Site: brandenburg
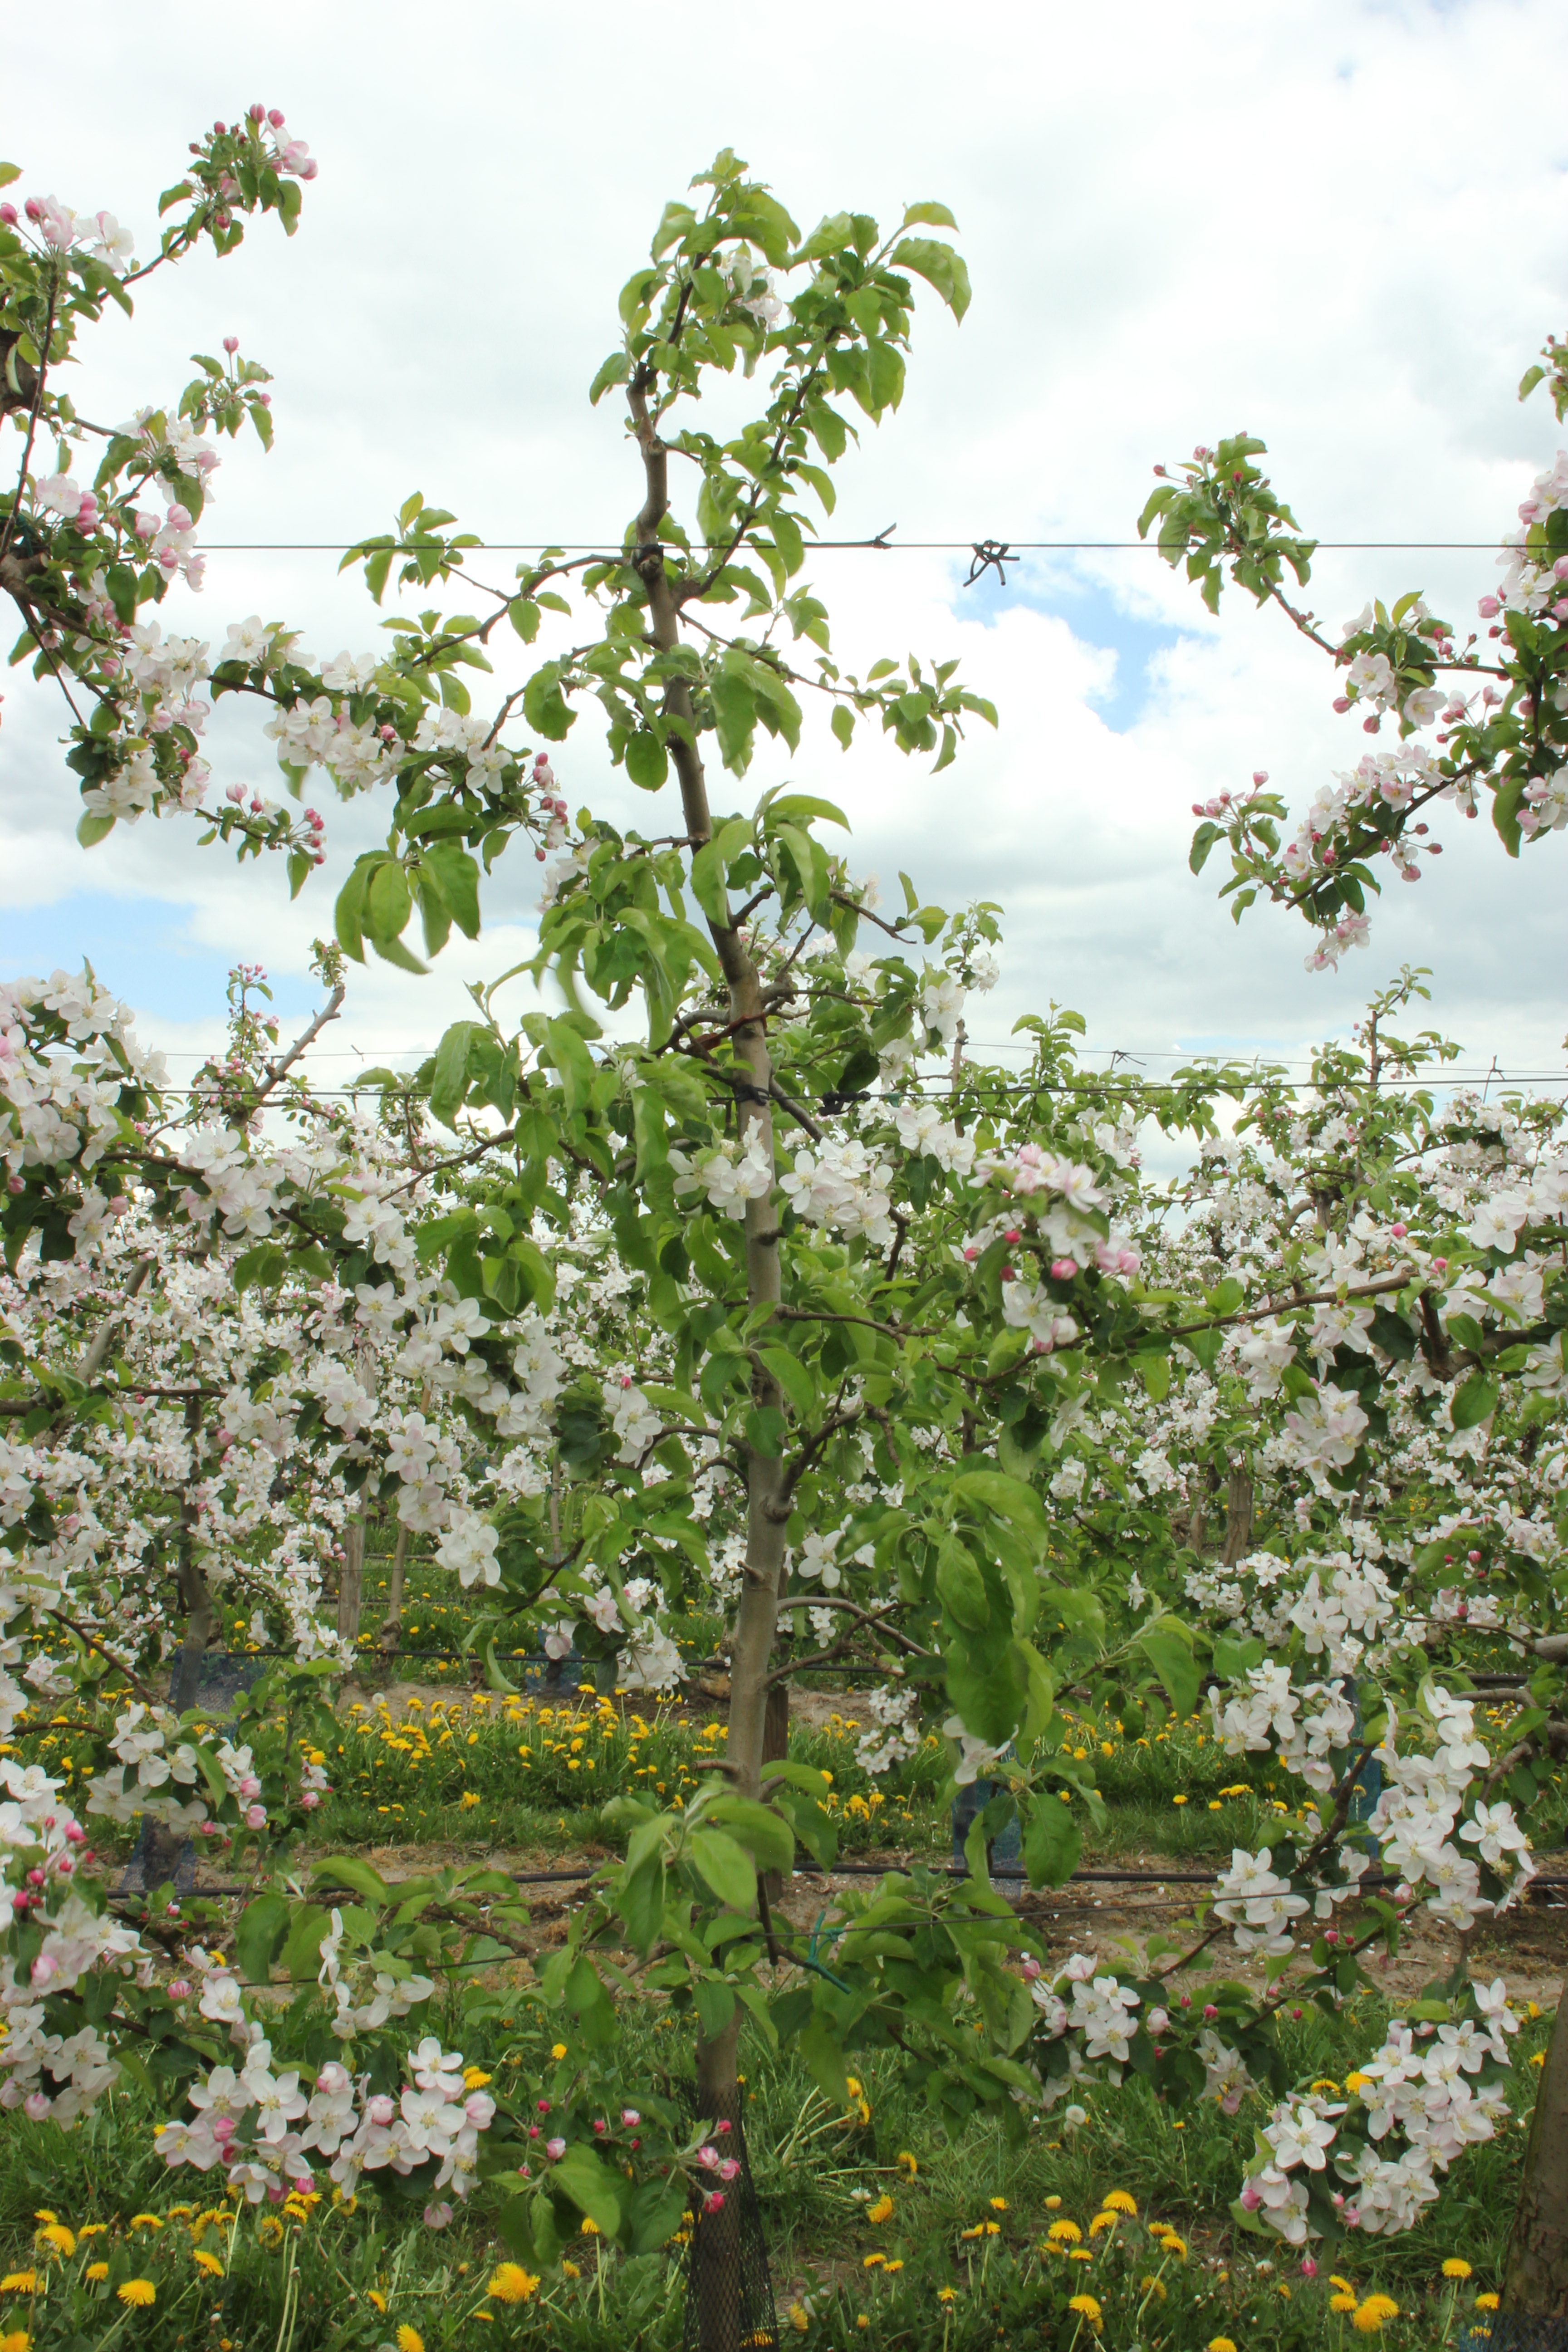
Growth stage (BBCH 65): Flowering